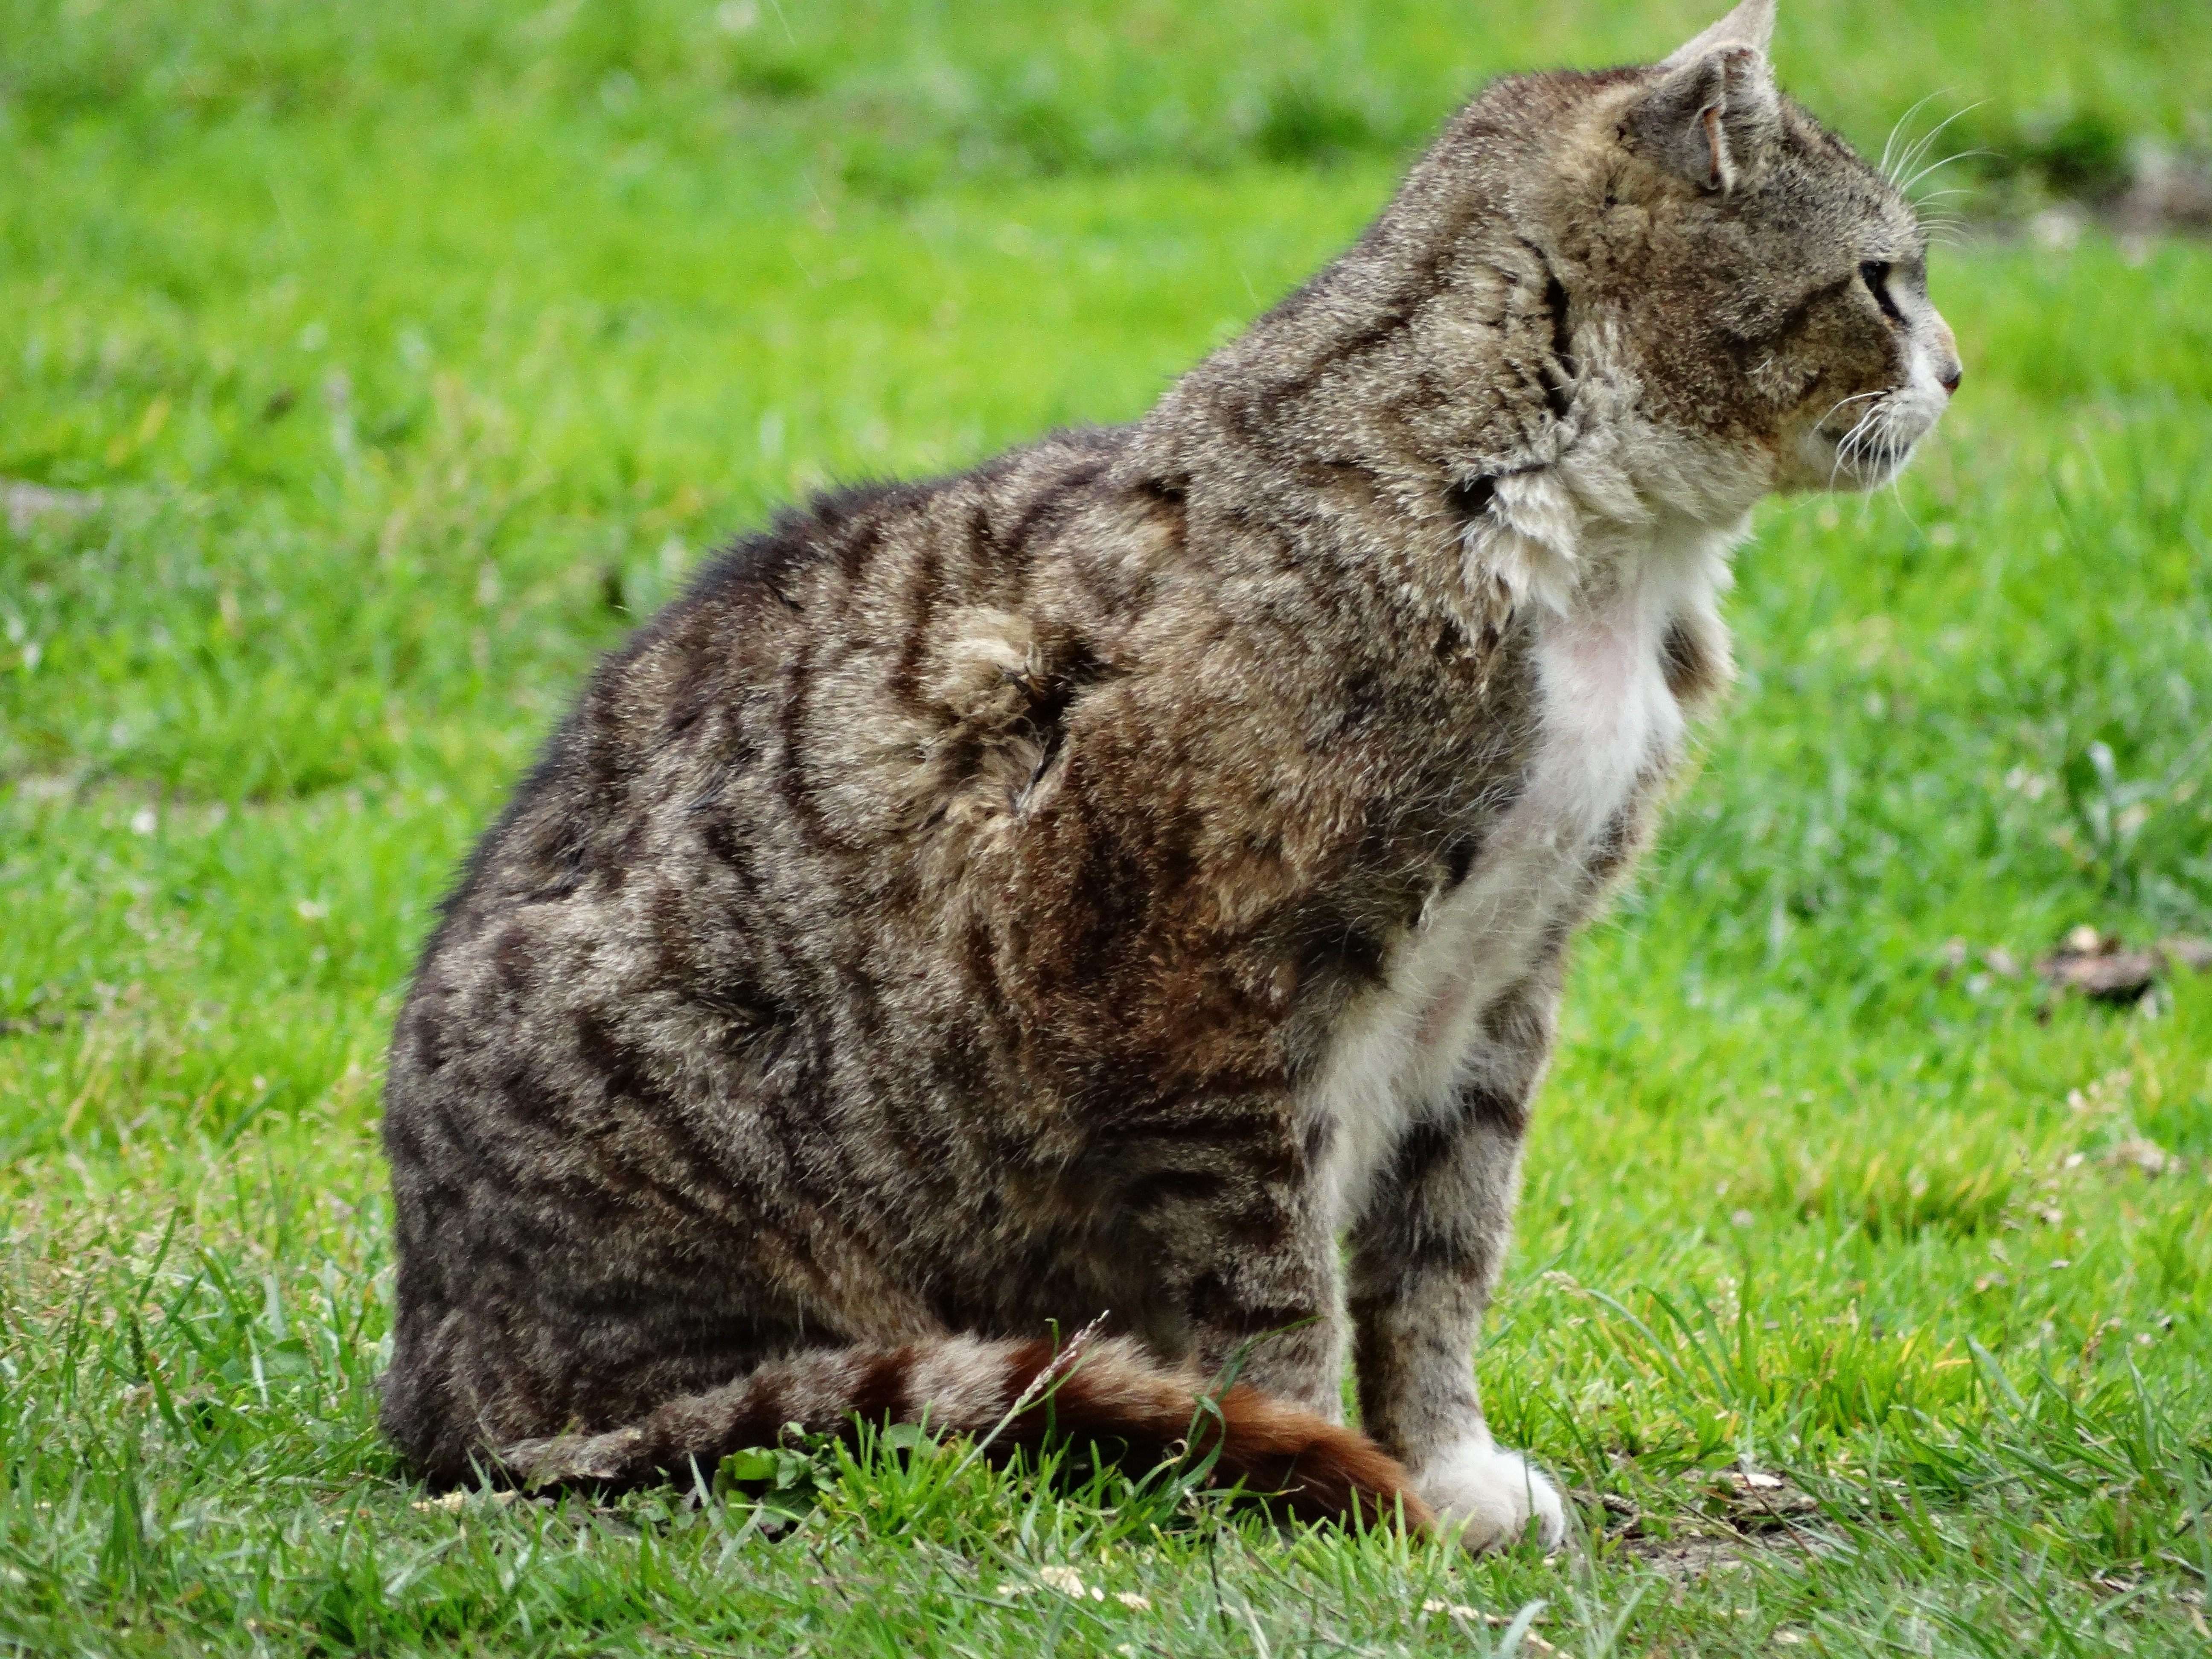
grass, wildlife, cat, mammal, fauna, pets, whiskers, vertebrate, lynx, domestic cat, bobcat, tabby cat, european shorthair, sitting cat, wild cat, small to medium sized cats, cat like mammal, domestic short haired cat, pixie bob